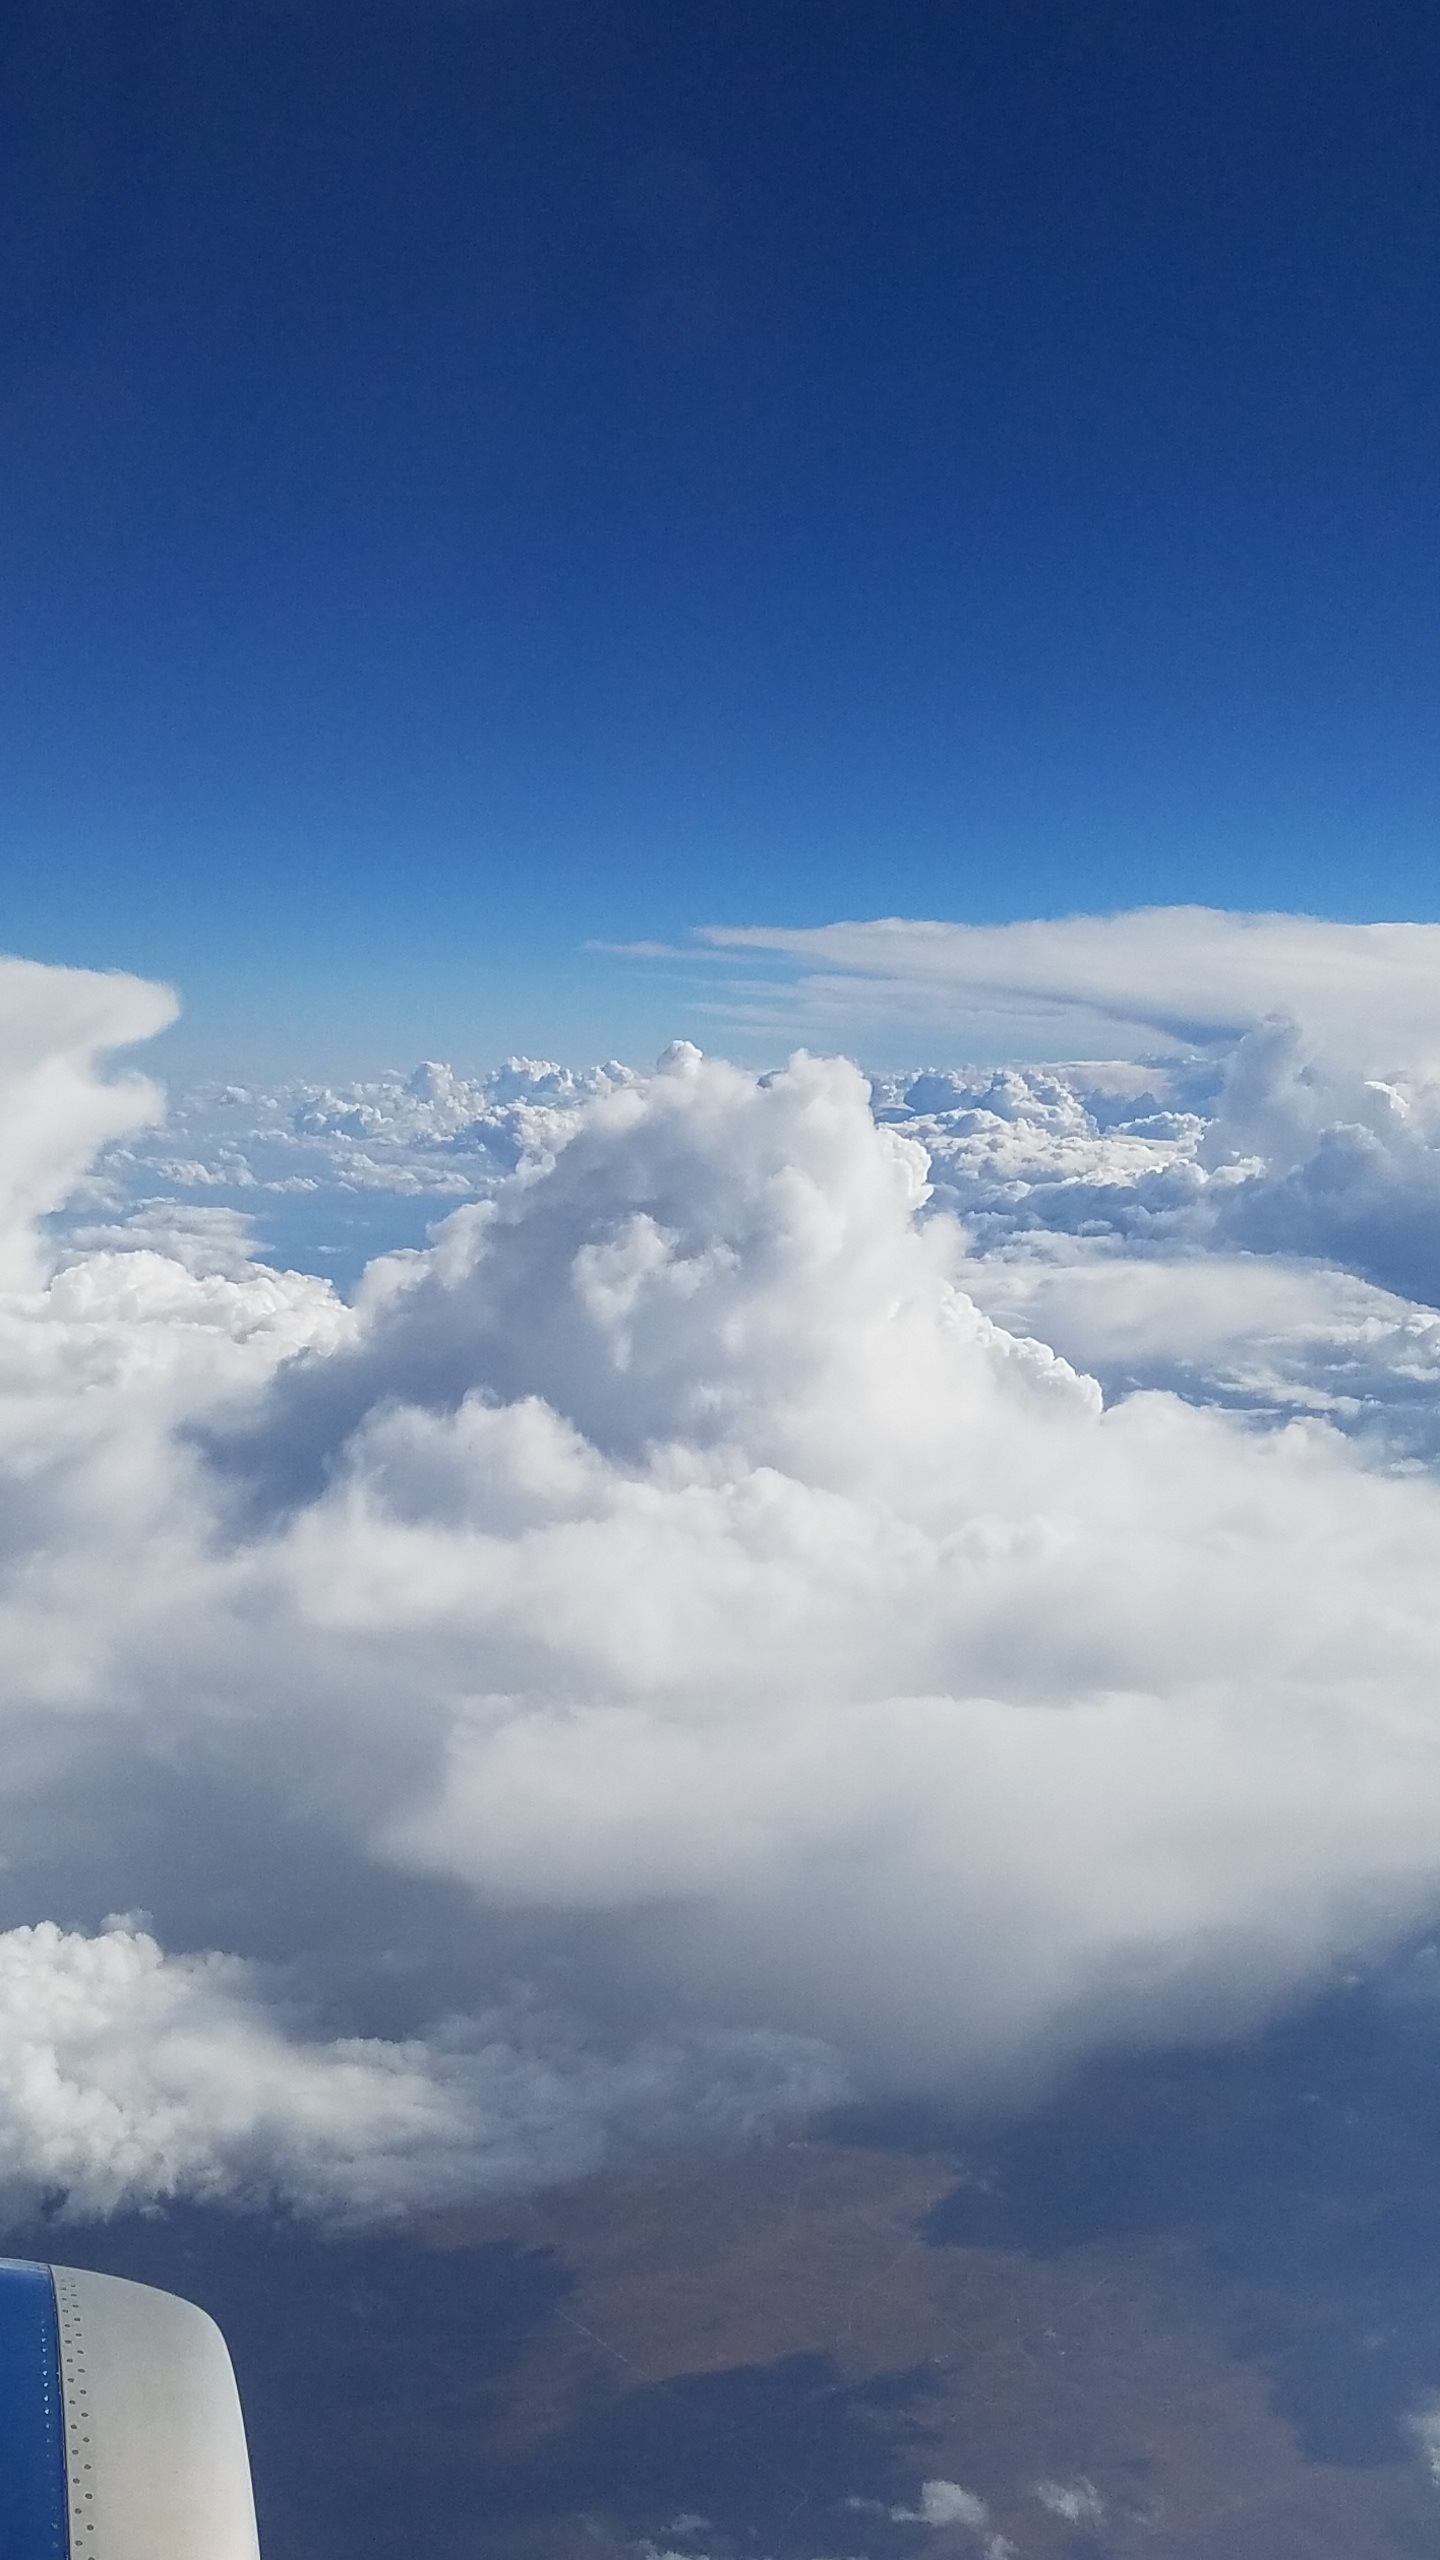
horizon, mountain, cloud, sky, white, sunlight, view, atmosphere, mountain range, fly, plane, daytime, flight, cumulus, blue, plain, clouds, dream, meteorological phenomenon, atmosphere of earth